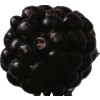
Label: blackberry